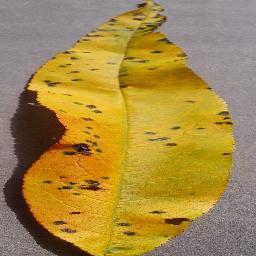
Label: Peach___Bacterial_spot